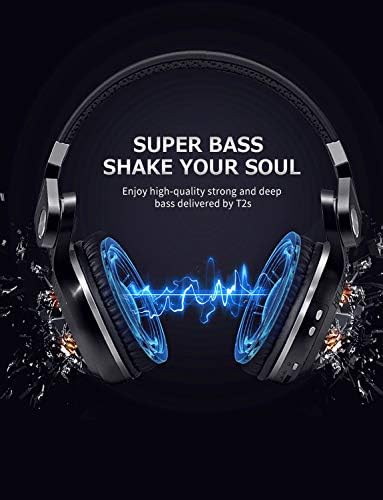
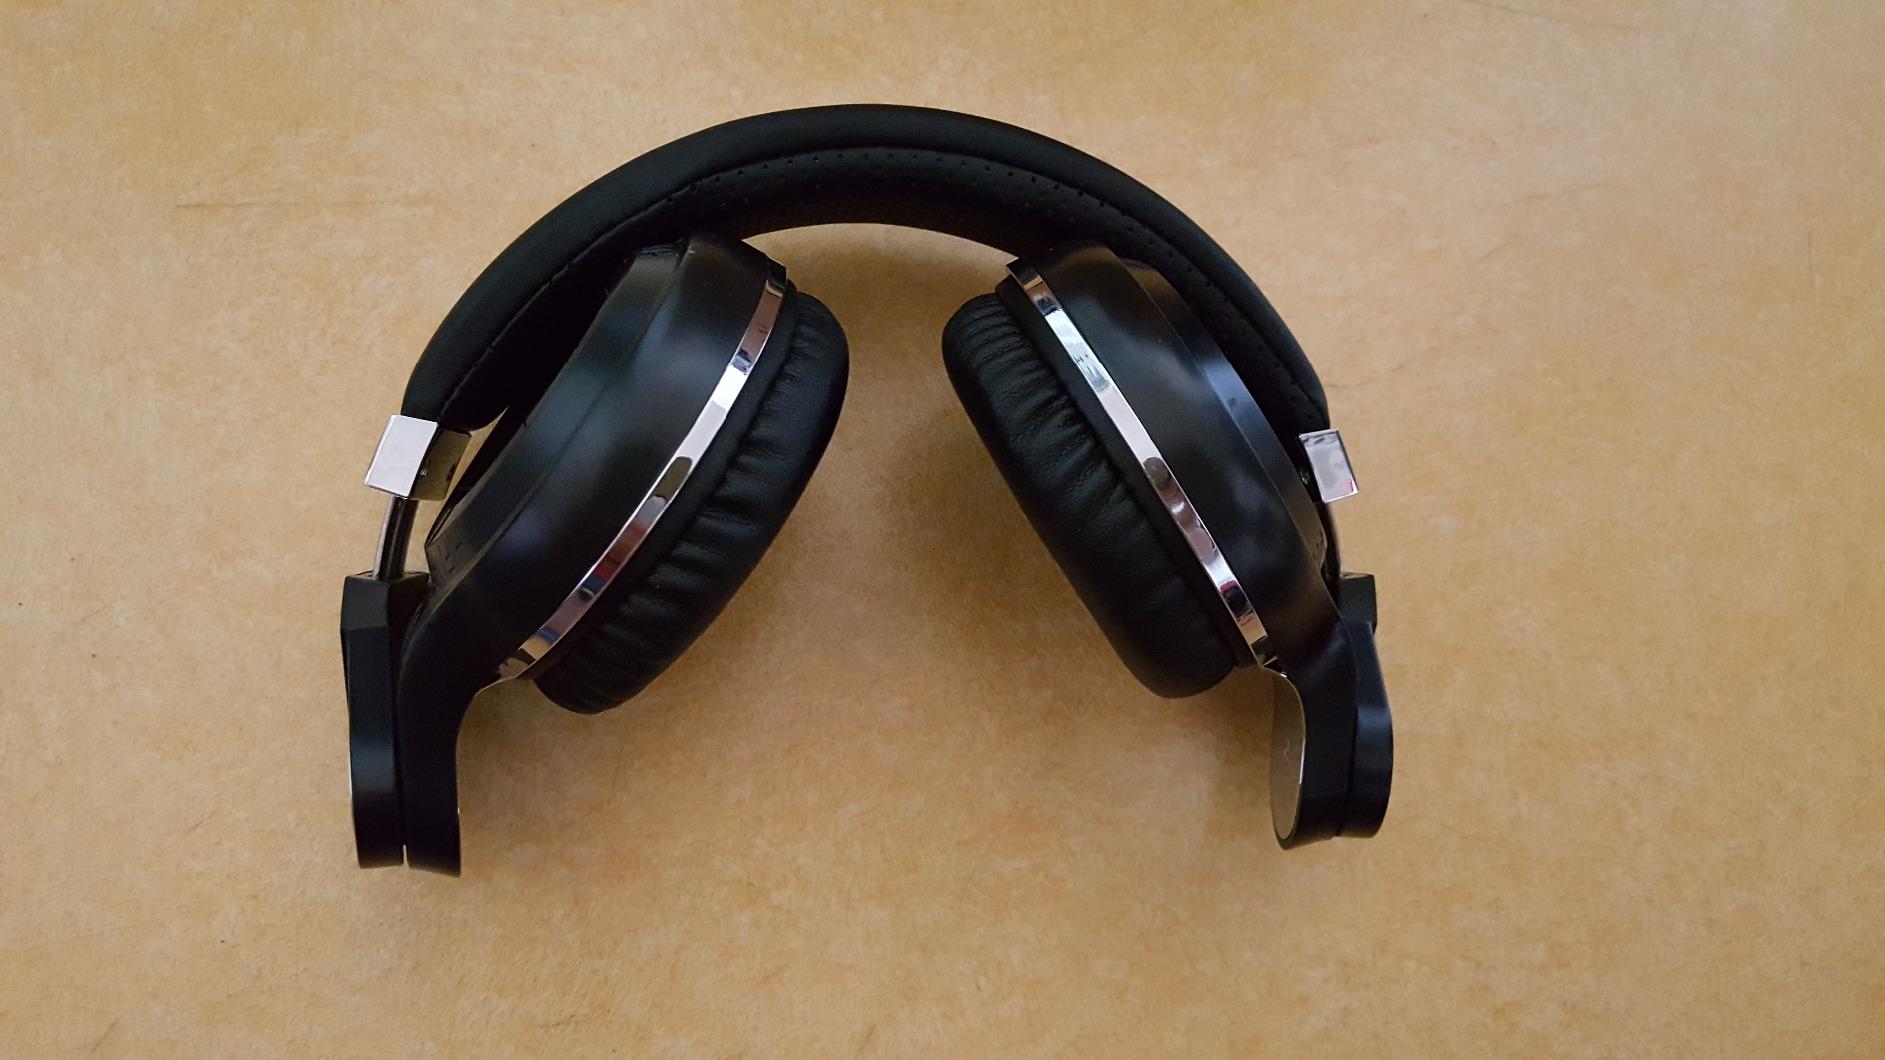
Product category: headphones
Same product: yes